Actions of the Hohenzollern Redoubt

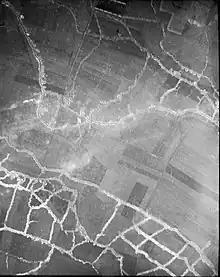

The artillery of the 9th (Scottish) Division was arranged in two mobile groups and a reserve. One field artillery brigade supported each of the two attacking infantry brigades and two howitzer brigades with a mountain battery, were held back for counter-battery fire and targets of opportunity on the divisional front. The three brigade field companies of the Royal Engineers and the pioneer battalion were placed in reserve. Two 9.2-inch howitzers were dug in near a wood at Beuvry with arrangements made for ground and air observation of their fire and Russian saps were dug towards the redoubt. On the night before the attack the saps were opened and the ends joined, to make a jumping-off trench away from the face of the redoubt.